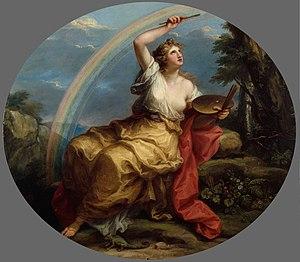
Cette page fournit une liste chronologique de peintures d'Angelica Kauffmann.